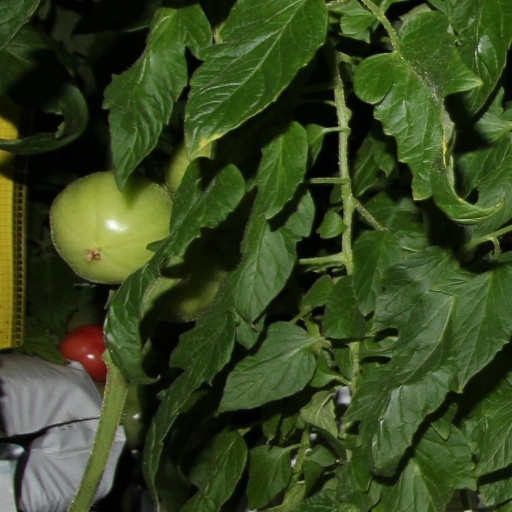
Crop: tomato